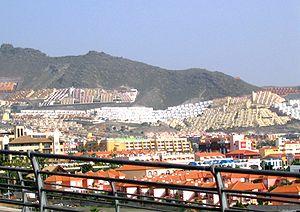
Tenerife ou Ténériffe, en espagnol Tenerife, est une île d'Espagne faisant partie de l'archipel des îles Canaries, situées dans l'océan Atlantique. Il s'agit de la plus grande île de cet archipel mais aussi de la plus haute, le Teide constituant le point culminant de l'Espagne avec 3 718 mètres d'altitude. Tenerife est également l'île la plus étendue et la plus peuplée de la Macaronésie.
Les îles Canaries sont un archipel de l'océan Atlantique situé au large des côtes du Sahara occidental et du Maroc. Les Canaries font partie de la Macaronésie, un ensemble géographique regroupant les territoires insulaires volcaniques des îles Canaries, de Madère, des Açores et du Cap-Vert situés à l'ouest et proches des côtes nord-africaines. L'archipel des îles Canaries est le plus grand et le plus peuplé de la Macaronésie.